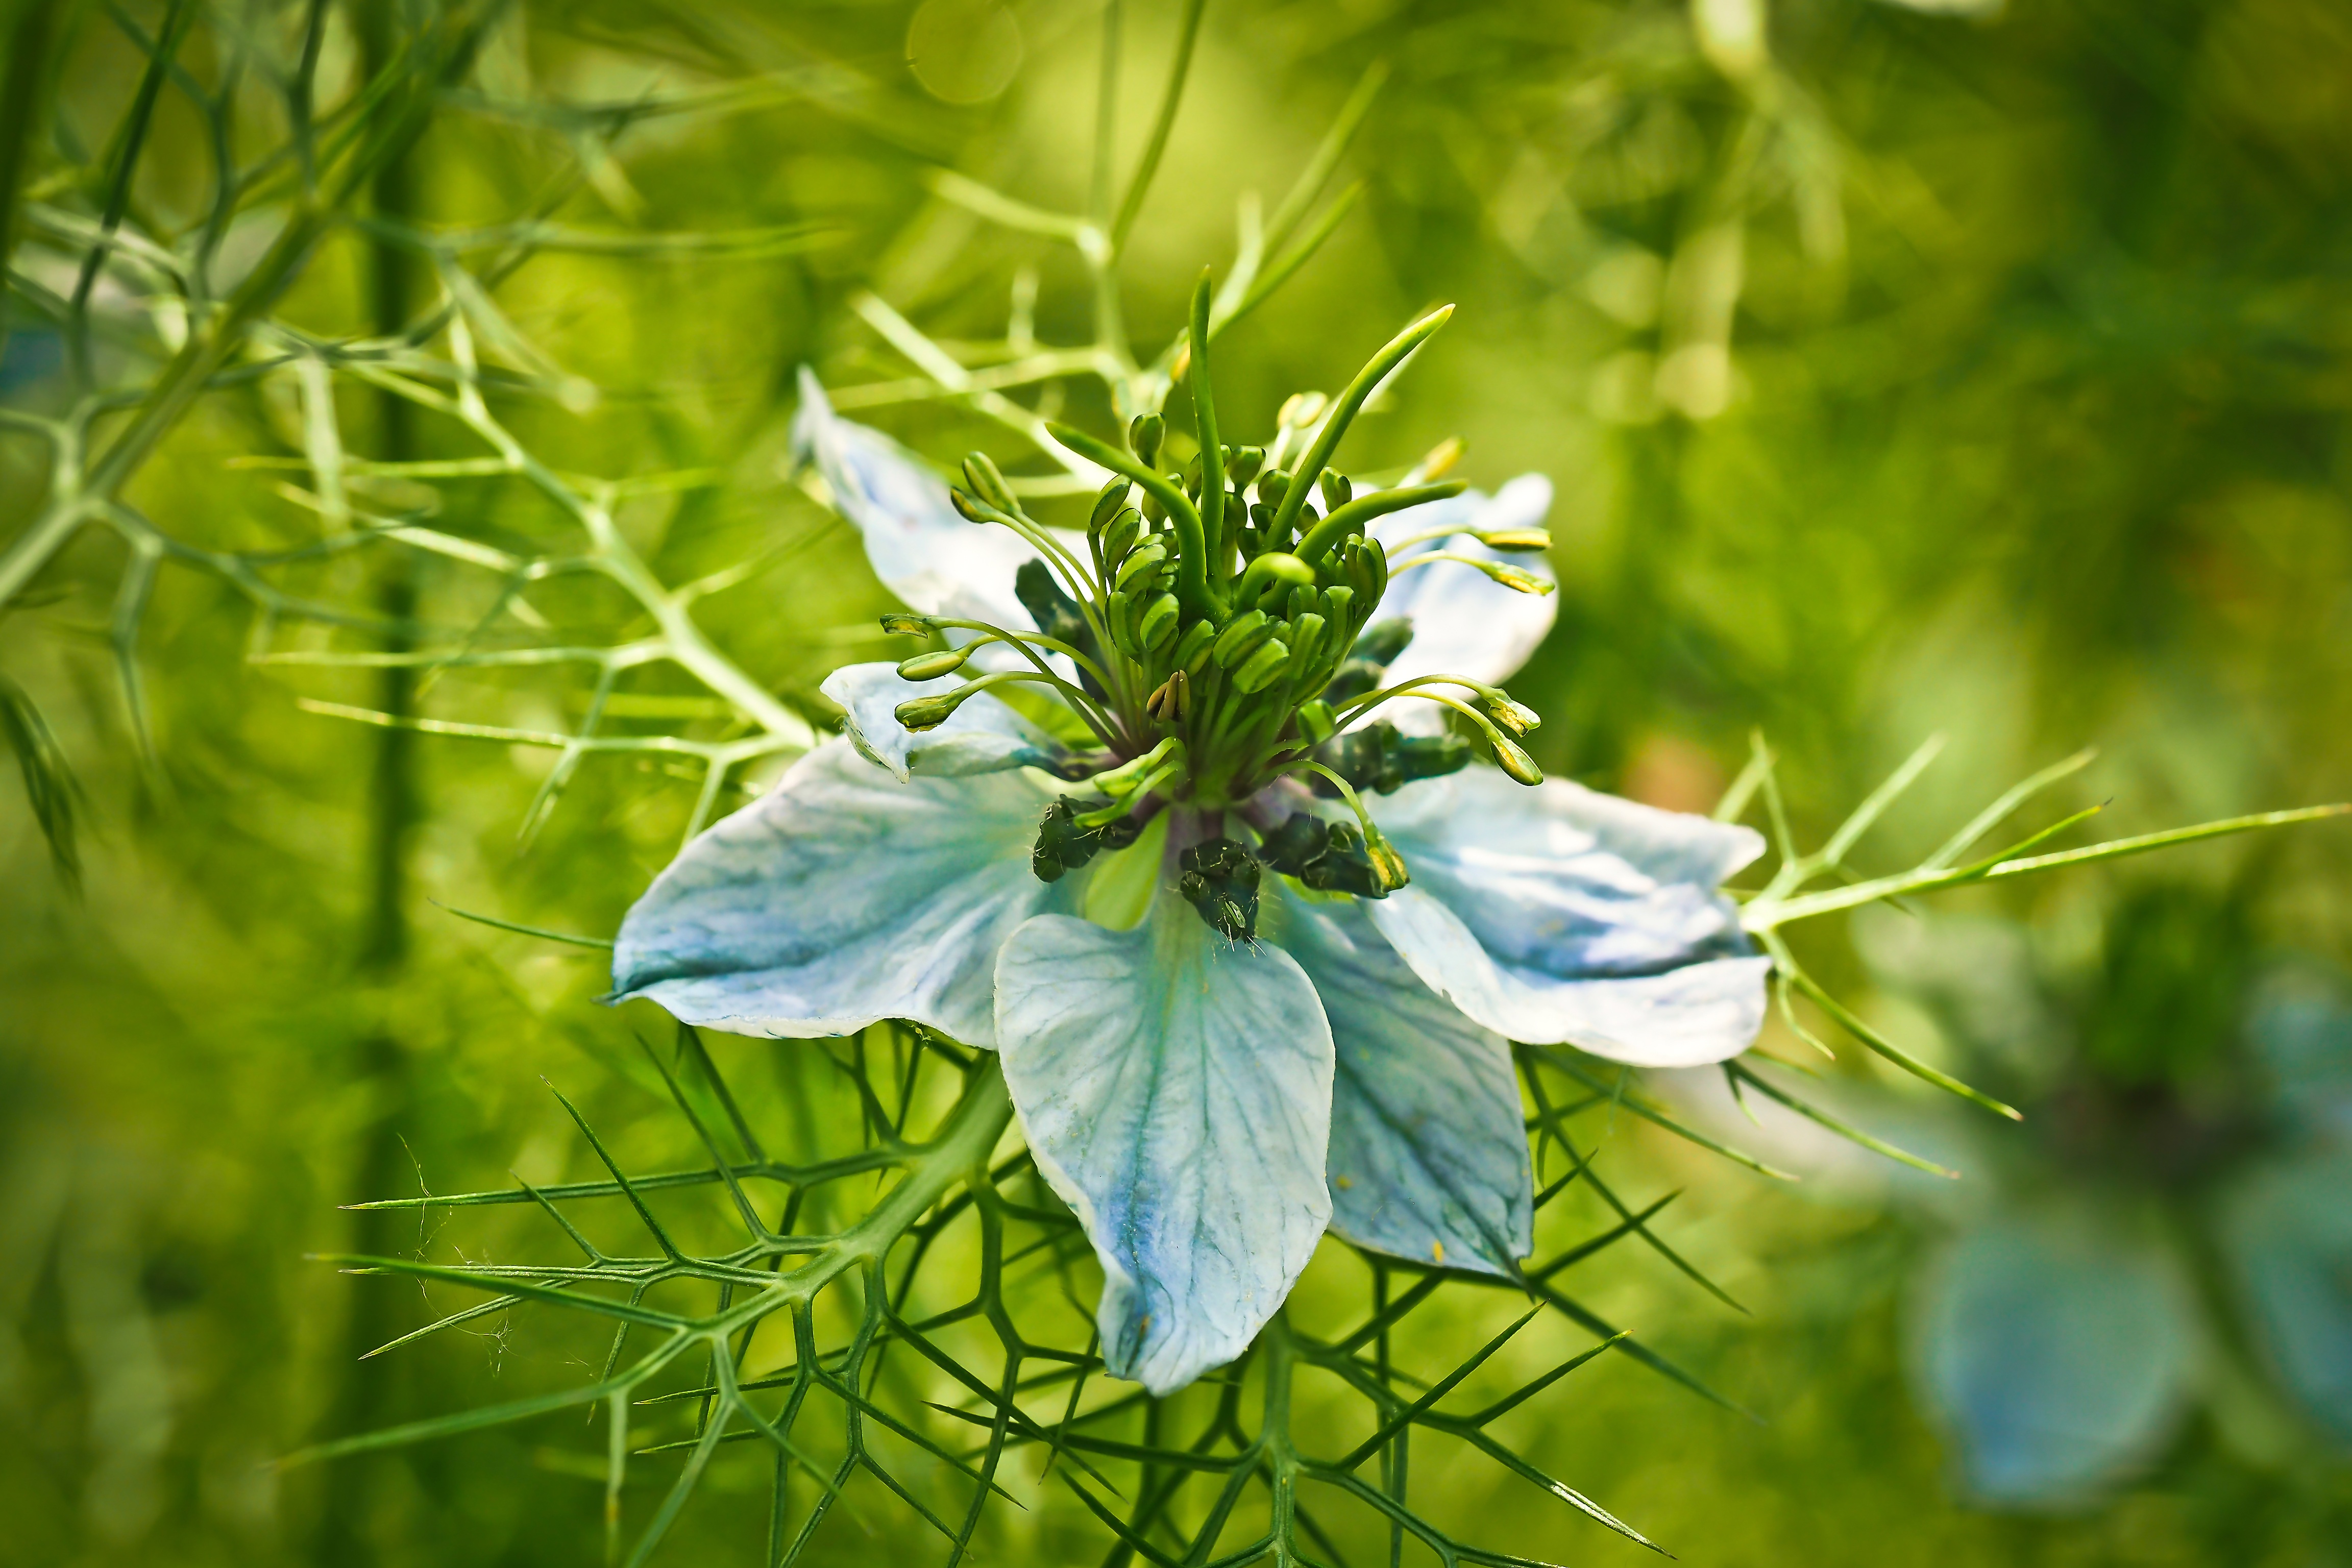
nature, blossom, plant, meadow, flower, bloom, summer, spring, green, macro, botany, blue, agriculture, close, flora, wild flower, wildflower, pointed flower, buttercup, flower meadow, nigella, flowering plant, daisy family, hahnenfu gew chs, virgin in the green, land plant